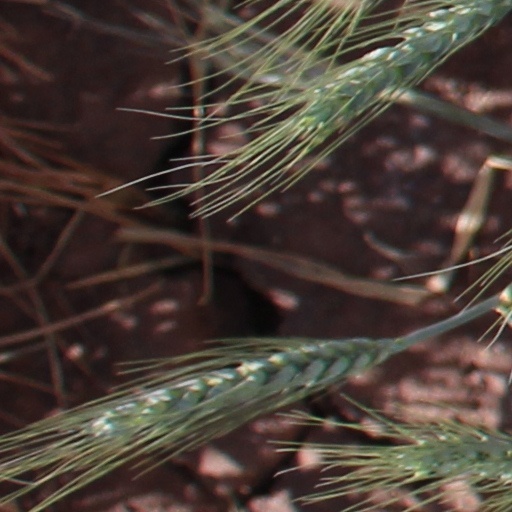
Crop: wheat